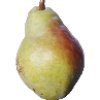
Label: Pear Williams 1